Architecture of Rome

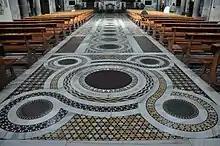
Cosmatesque pavement in the Basilica of Saint Praxedes

Rome has a rich and diverse Romanesque heritage. Many of the first Christian churches in the world were constructed in Rome, and Byzantine churches were mainly based on the Roman basilica. They were often oblong or geometric, with three naves and full of rich golden mosaics. Later Romanesque churches in Rome were more round, using the Roman arch.